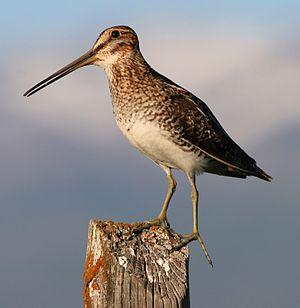
La Bécassine de Wilson est une espèce d'oiseaux limicoles d'Amérique du Nord de la famille des scolopacidés.
Cette liste de la faune française regroupe les espèces de Charadriiformes peuplant la France métropolitaine.